Rui Massena

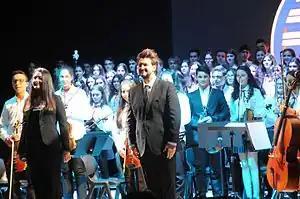
Rui Massena in Colégio Dom Diogo de Sousa, Braga, Portugal, 2017

Rui Manuel Massena da Silva Pereira (born 26 December 1972) is a Portuguese conductor, composer and pianist. He has also worked on television.